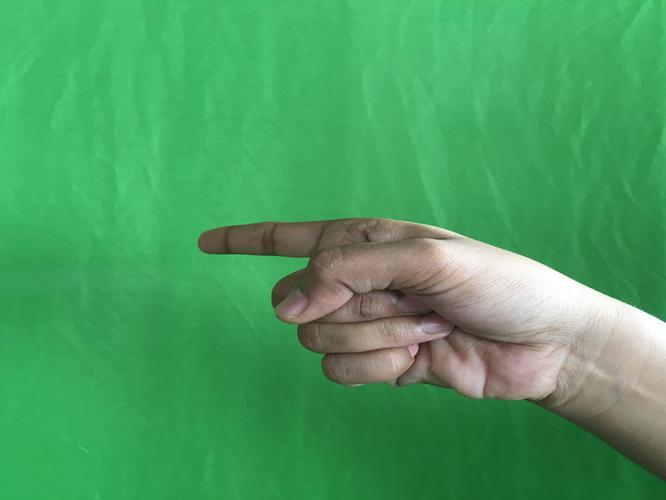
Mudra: Suchi
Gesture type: single_hand